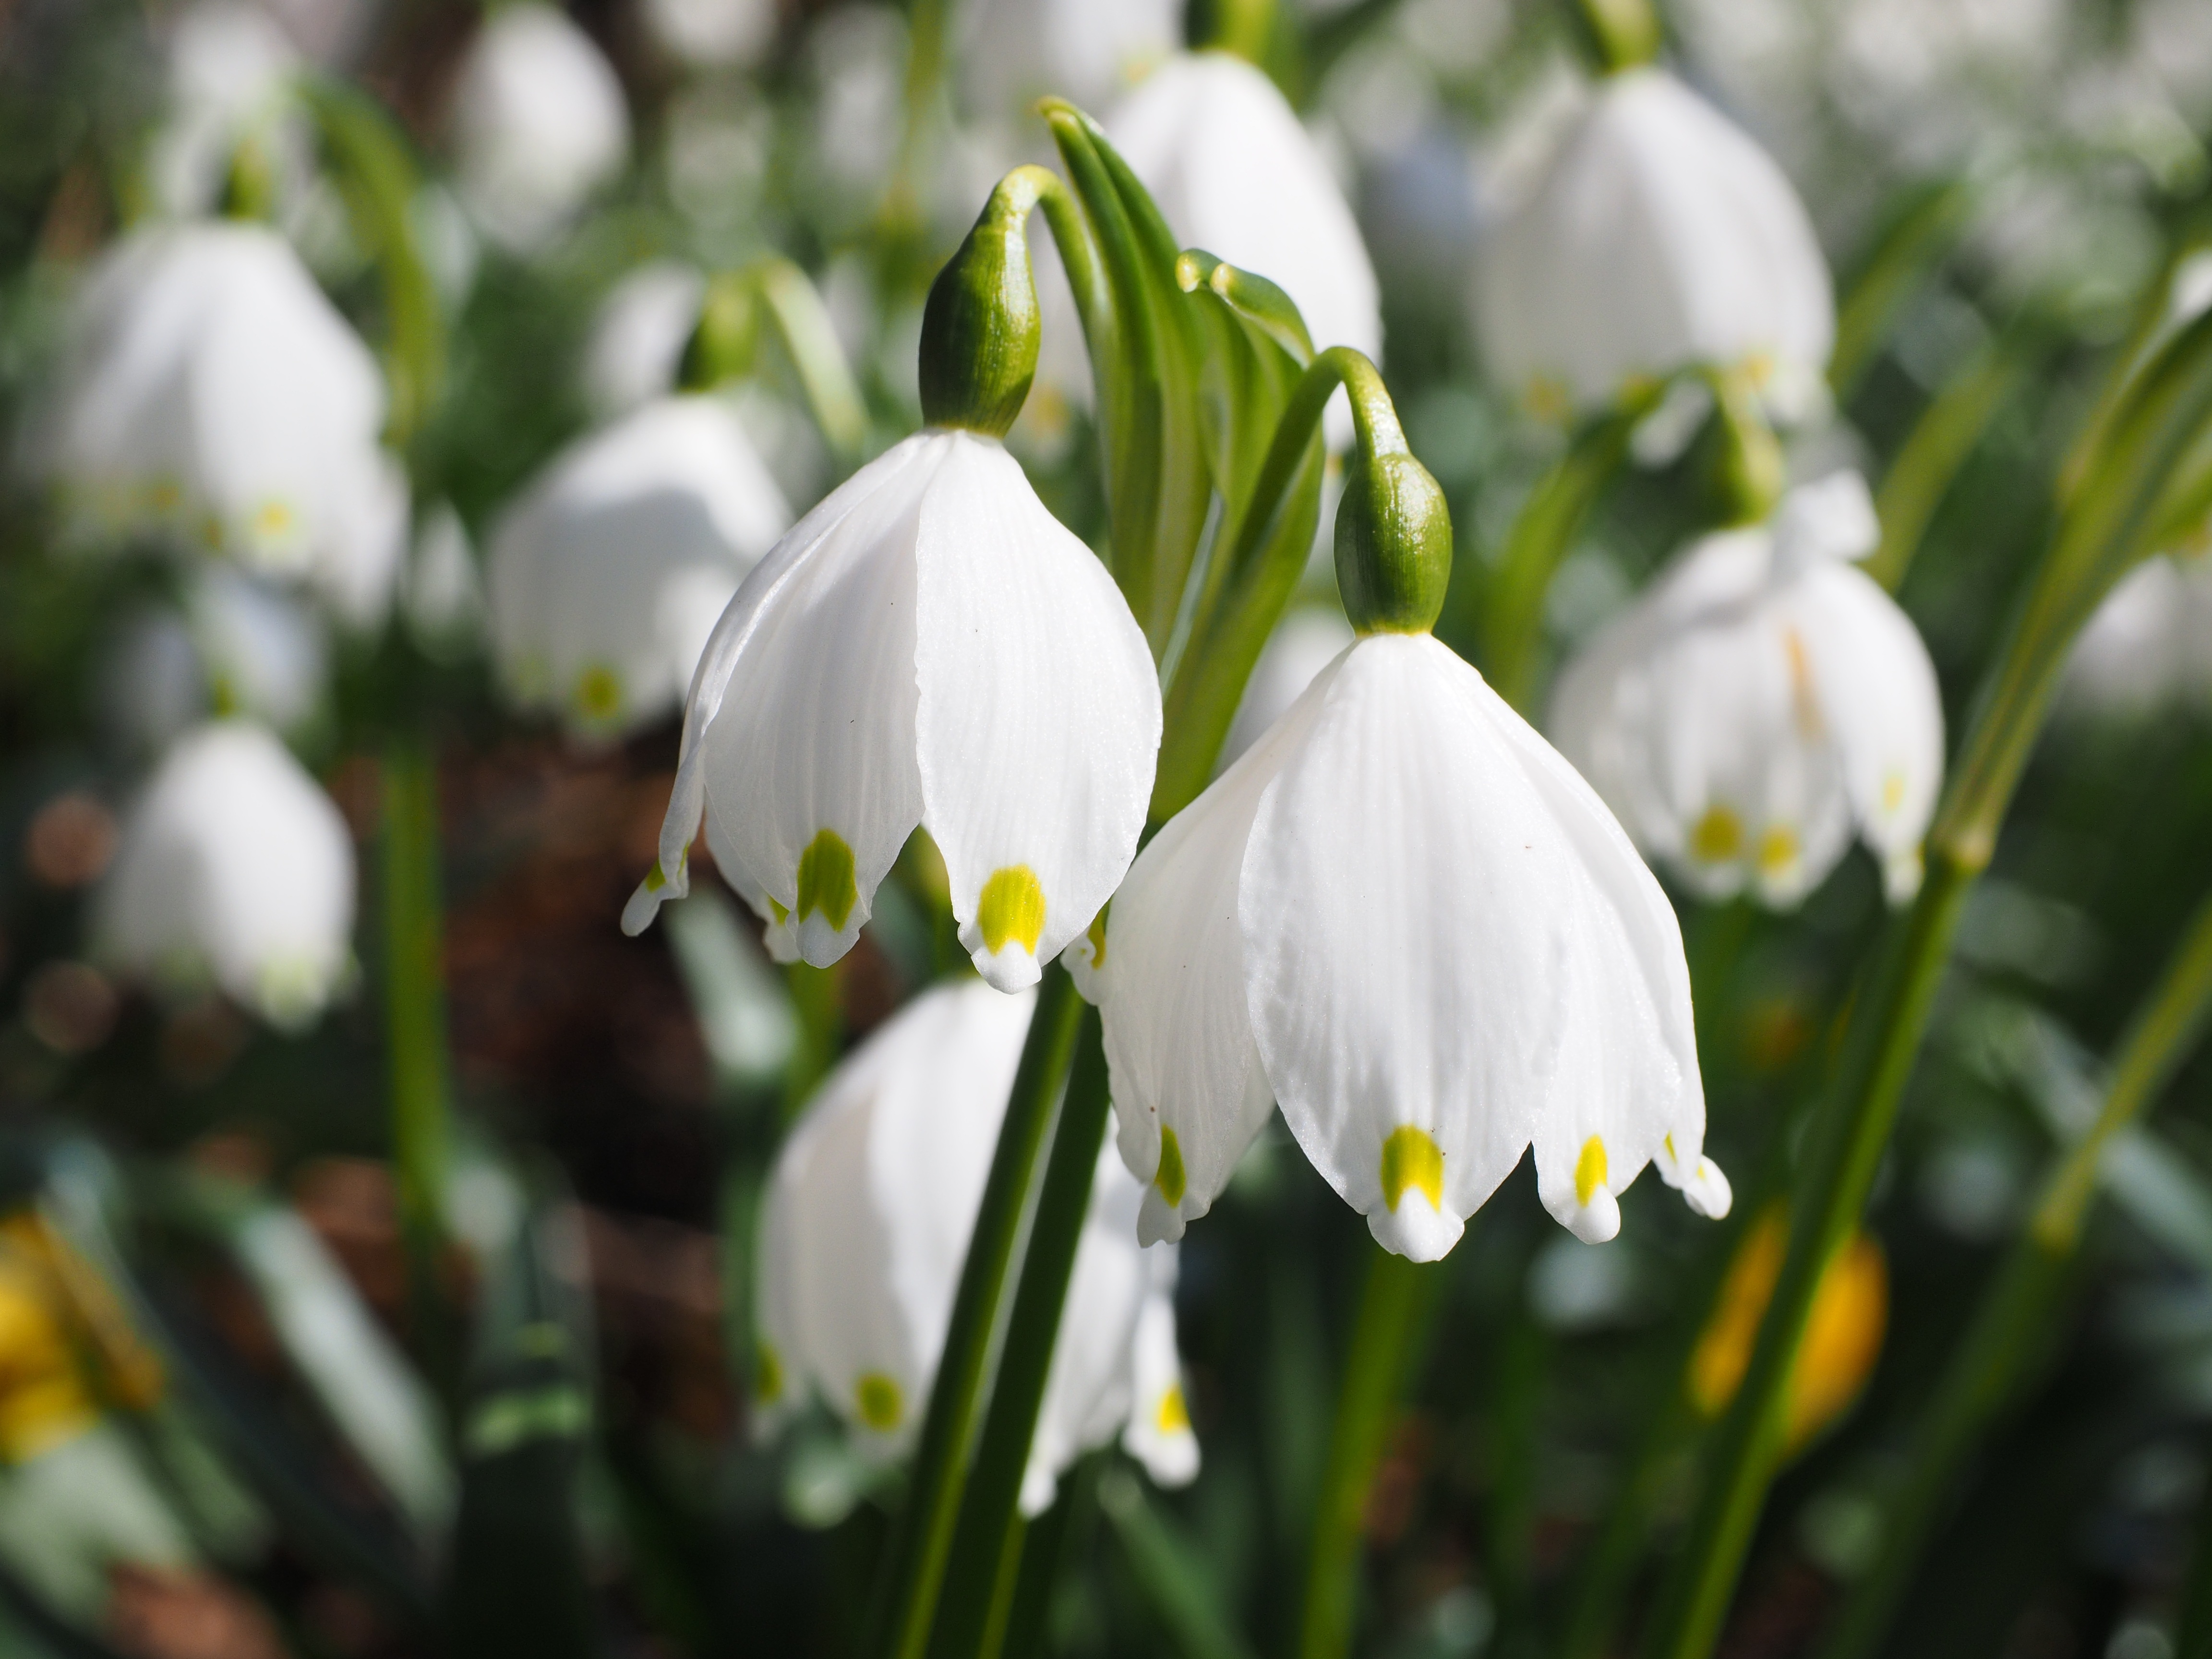
blossom, plant, flower, bloom, idyllic, spring, macro, botany, garden, close, flora, snowflake, flowers, detail, snowdrop, spring flower, calyx, galanthus, flowering plant, leucojum, amaryllis plant, amaryllidaceae, fruehlingsknotenblume, great snowdrops, land plant, spring knotenblume, maerzgloeckchen, leucojum vernum